Sky position (RA, Dec in degrees): 156.262, 29.046
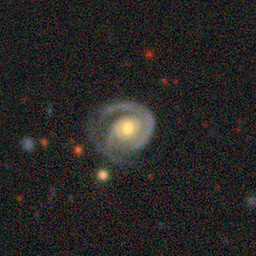
Galaxy morphology: Unbarred Loose Spiral Galaxies